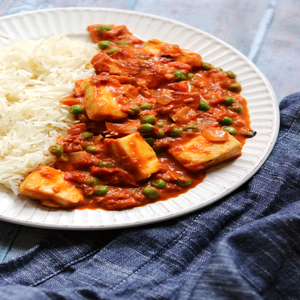
Dish: paneer